Voorne Canal

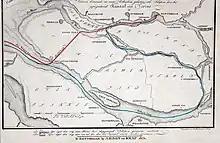
The canal in red and the existing ship route in blue

In the middle of the eighteenth century, the Nieuwe Maas, the main connection between Rotterdam and the sea, began to silt up. By the early nineteenth century, there were multiple waterways from Rotterdam to the sea: